Krypton

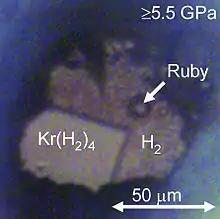
Kr(H) and H solids formed in a diamond anvil cell

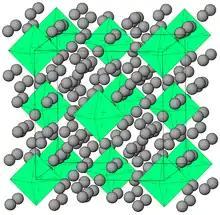
Structure of Kr(H). Krypton octahedra (green) are surrounded by randomly oriented hydrogen molecules.

Compounds with krypton bonded to atoms other than fluorine have also been discovered. There are also unverified reports of a barium salt of a krypton oxoacid. ArKr and KrH polyatomic ions have been investigated and there is evidence for KrXe or KrXe.